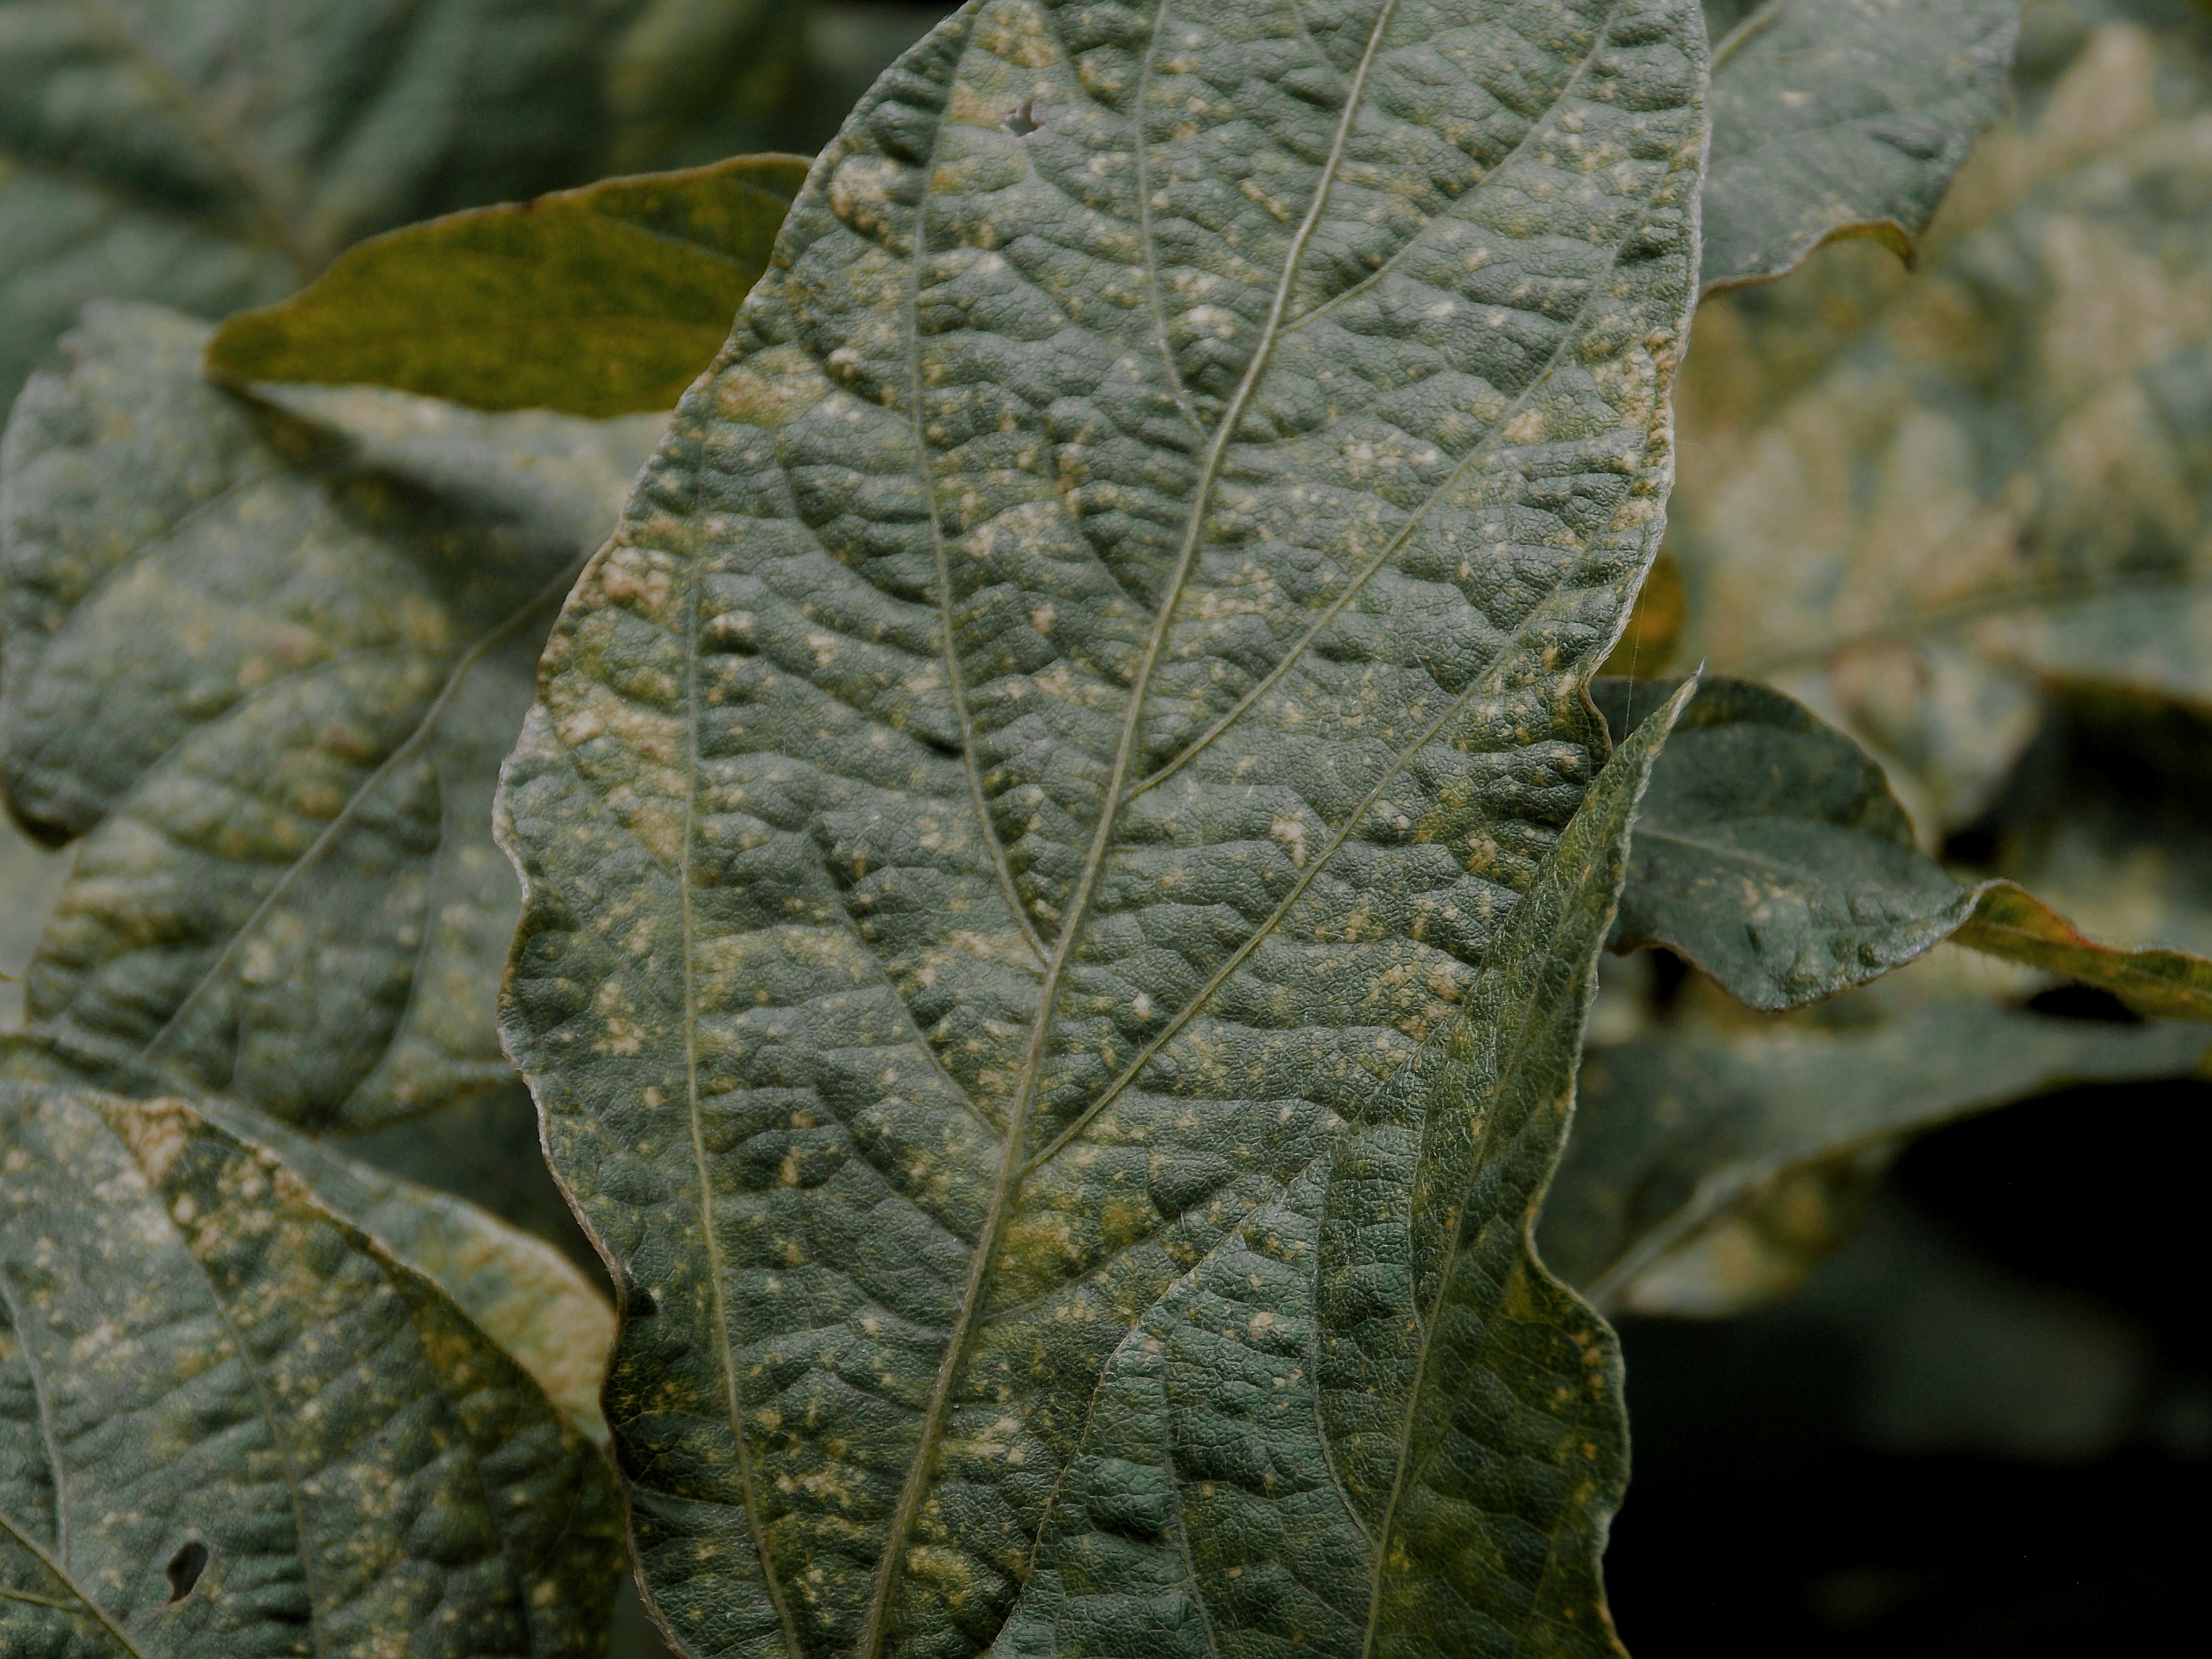
Label: Disease